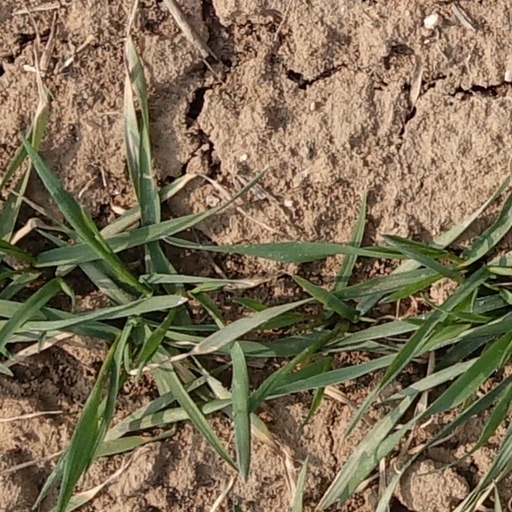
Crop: wheat